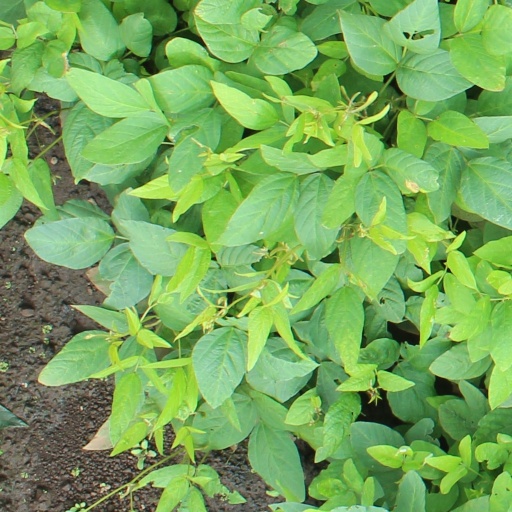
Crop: soybean